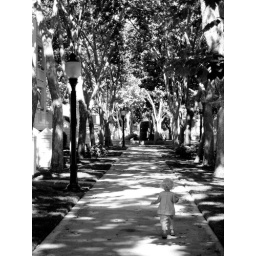
fountain quest in black and white